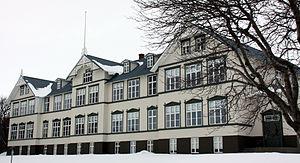
Akureyri est une municipalité et une ville du nord de l'Islande. Elle est la capitale de la région Norðurland eystra et est un important port maritime. Avec une population de 17 754 habitants en 2011, il s'agit de la quatrième ville d'Islande, derrière Reykjavik, Hafnarfjörður et Kópavogur, mais de la deuxième agglomération d'Islande derrière Reykjavik. Elle est le plus grand centre de services dans le nord du pays.